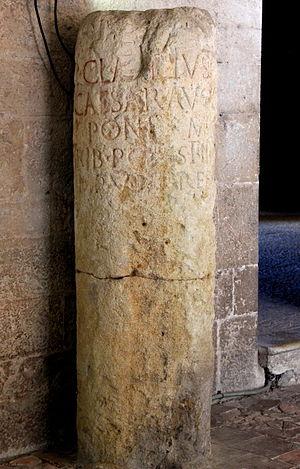
Borne miliaire dédicacée à Claude, en l'an 43-44 ap. J.-C. Elle a été trouvée en 1858 près de la via Aurelia, dans le lit d'un petit ravin du mont Aurélien, à environ 4 km de Saint-Maximin, sur la commune de Pourcieux. Elle est rappidement déplacée dans le cloître de la basilique Sainte-Marie-Madeleine de Saint-Maximin-la-Sainte-Baume, mais une copie serait sur place.Le texte de CIL XVII2, 00051 sur Epigraphik-Datenbank Clauss-Slaby.Cf. Louis Rostan, dans Bulletin monumental, 3e sér., t. 4, vol. 24, Paris, 1858, p. 167-168 (en ligne). Otto Hirschfeld, CIL XII, 1888, inscr. 5476 p. 642 et 858 (en ligne).
Pourcieux est une commune française située dans le département du Var en région Provence-Alpes-Côte d'Azur.
Cet article recense − de façon non exhaustive − les bornes milliaires et leugaires romaines, dont des groupes de colonnes itinéraires et des tronçons de voies, sites ou objets immobiliers et mobiliers juridiquement protégées au titre des monuments historiques et actuellement localisées en France. Historiquement, cette liste est le complément des bornes déjà protégées pour être dans les collections publiques.